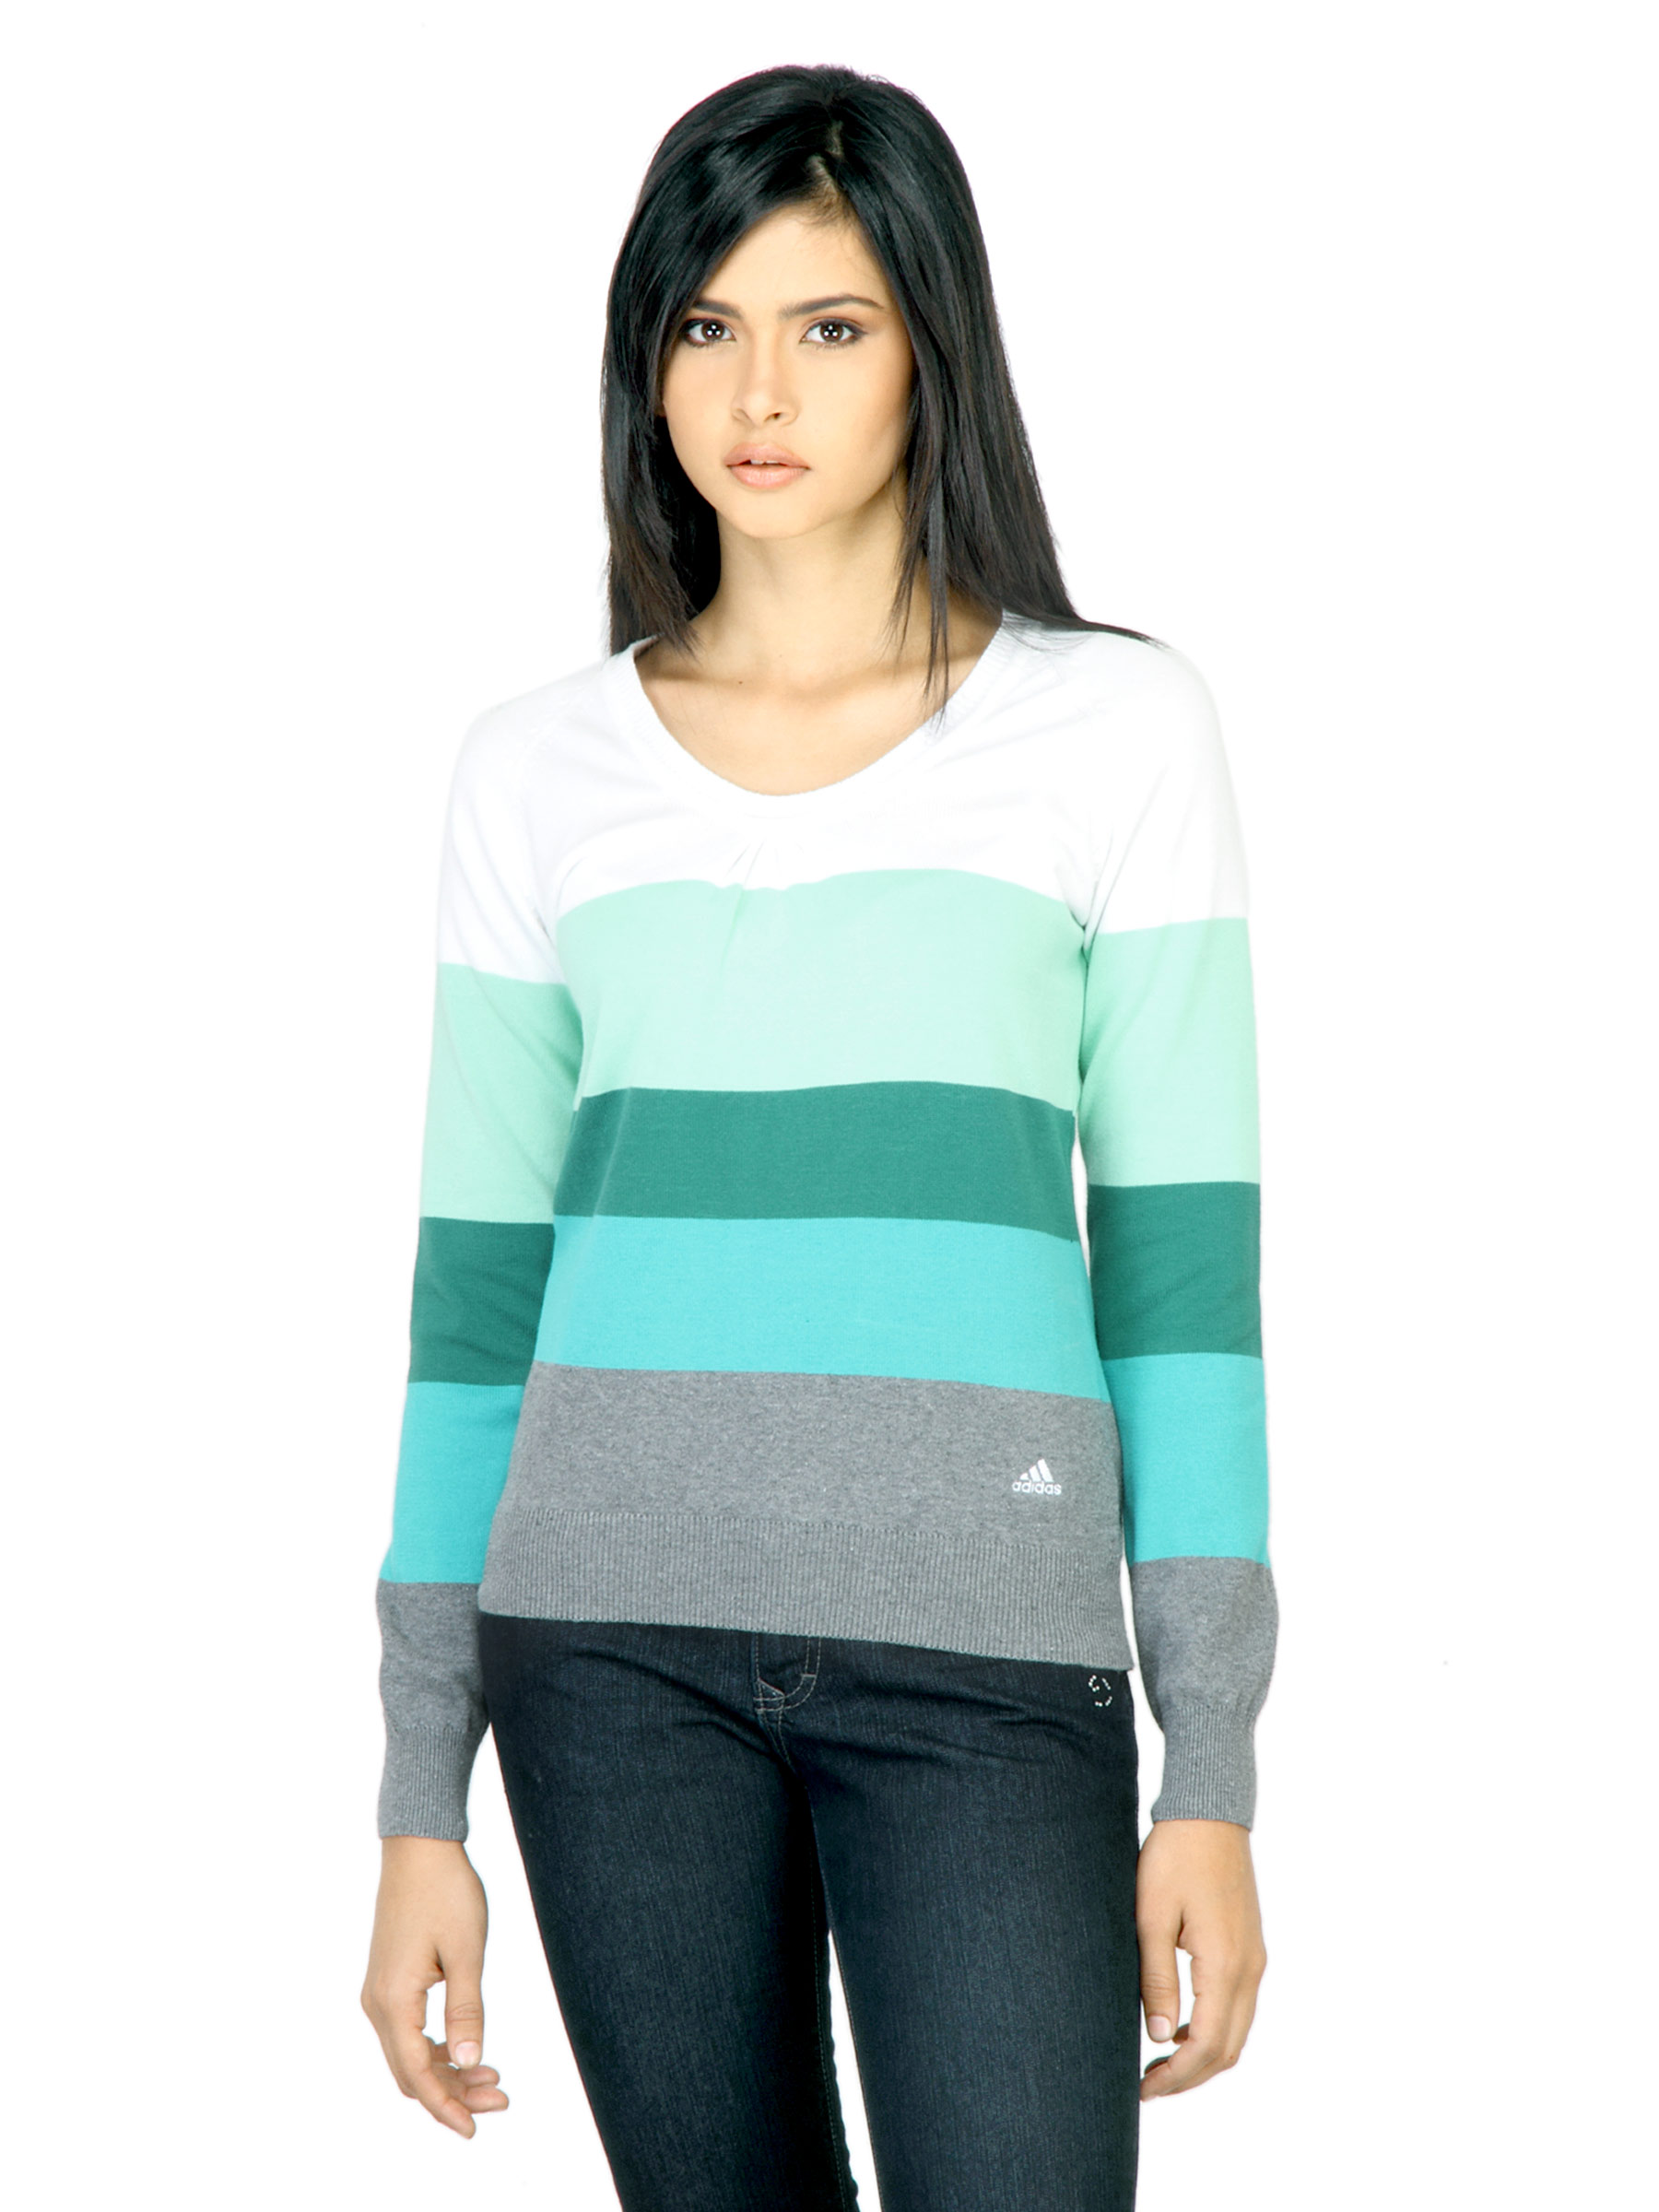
ADIDAS Women Whalf Striper White Top
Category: Apparel / Topwear / Tops
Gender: Women
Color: White
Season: Fall 2011
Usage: Casual